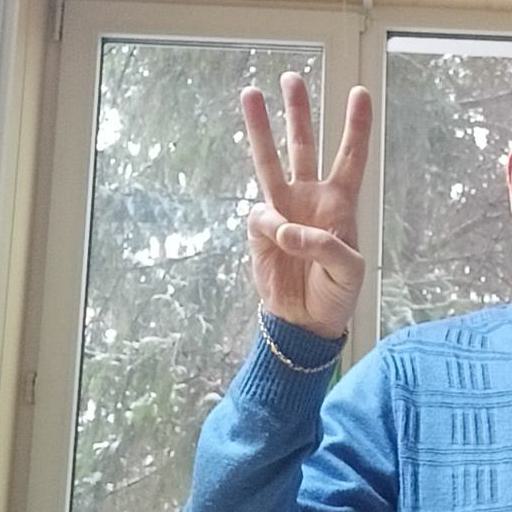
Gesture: three